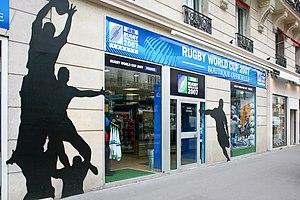
Boutique officielle de la coupe du monde de rugby à XV 2007.
La Coupe du monde de rugby à XV 2007 se déroule du 7 septembre au 20 octobre 2007 en France, au pays de Galles et en Écosse. Il s’agit de la troisième phase finale de la compétition se disputant sur le sol européen. Le pays organisateur a été choisi en avril 2003.